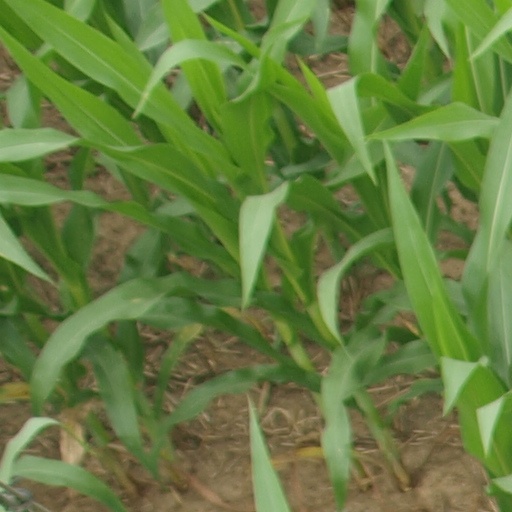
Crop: maize; corn